Bradford power station

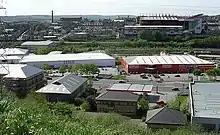
Retail units near the site of the former power station

The power station was given a 12 month notice of closure in October 1975, with full closure being effected in October 1976. The site was demolished in 1978 and is now occupied by commercial and industrial units.